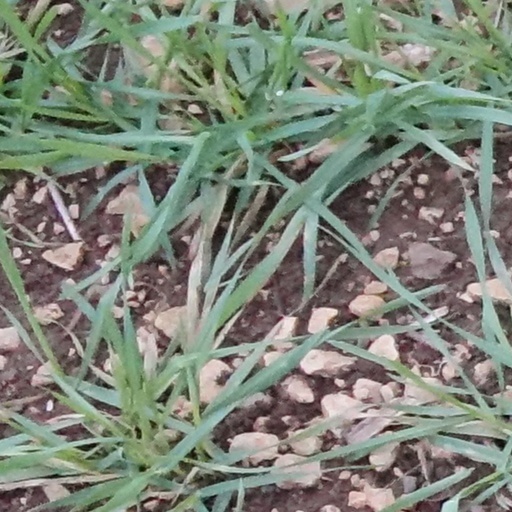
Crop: wheat